Jonquière

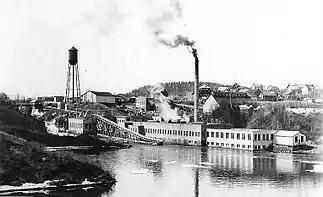

Jonquière was founded in 1847 by Marguerite Belley, who came from La Malbaie to settle on the Rivière aux Sables. It was named after Jacques-Pierre de Taffanel de la Jonquière, Marquis de la Jonquière, governor of New France from 1749 to 1752.